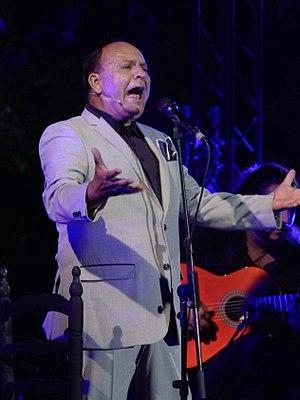
Manuel Moreno Maya dit El Pele, né en 1954 à Cordoue, est un chanteur espagnol spécialiste du chant flamenco.